George Anthony Dondero

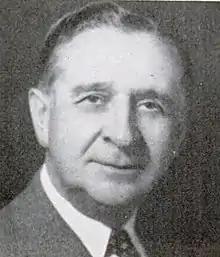
From 1953's "Pocket Congressional Directory of the 83rd Congress"

George Anthony Dondero (December 16, 1883 – January 29, 1968) was a Republican member of the U.S. House of Representatives from Michigan.